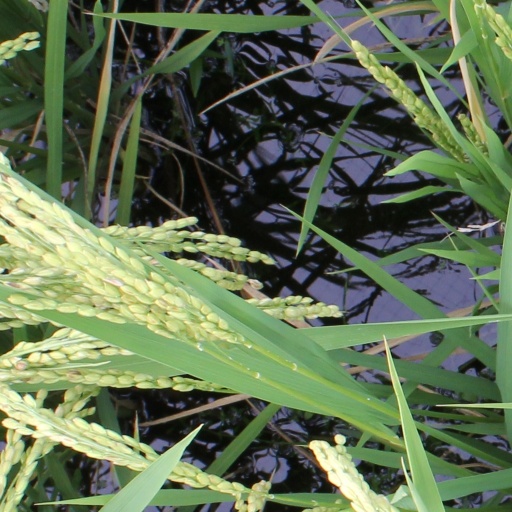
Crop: rice